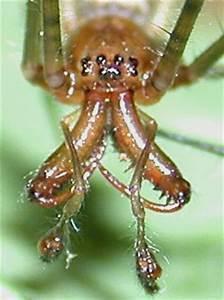
spider